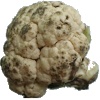
Label: Cauliflower 1